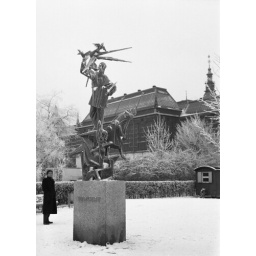
Winter 1963. Vincent van Gogh monument covered in snow